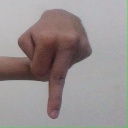
अक्षर: प